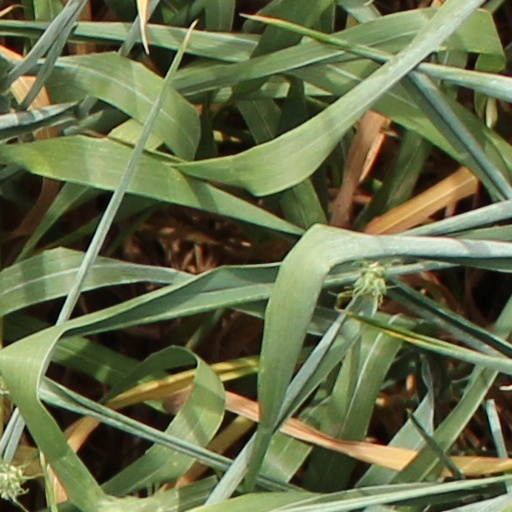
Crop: wheat